Criminal cases against supporters of Yulia Tymoshenko

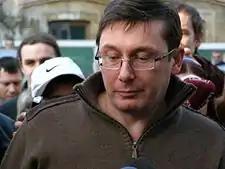
Yuriy Lutsenko in opposition (20 March 2007), seven months before the early elections to the Verkhovna Rada.

For the first time RosUkrEnergo put a suit against NAK Naftogaz of Ukraine in April 2008 (to the Arbitrary Court under the Stockholm Chamber of Commerce), but in January 2009, RosUkrEnergo claimed on Naftogas another three suits. Naftogaz filed four counter-claims as for RosUkrEnergo. All the claims on the issue were combined under one case.